Richard J. Barr

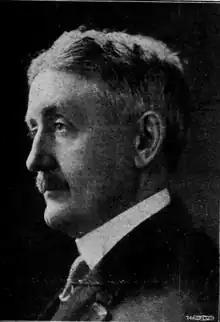
Headshot of Barr from "The Broad Ax"

Born in Wilton Center, Will County, Illinois, Barr went to University of Illinois and then received his law degree from University of Michigan Law School. He was admitted to the Illinois bar and practiced law in Joliet, Illinois. He served as Joliet city attorney and was mayor of Joliet.